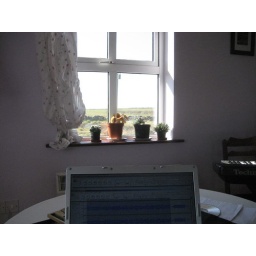
View out the west window over my laptop